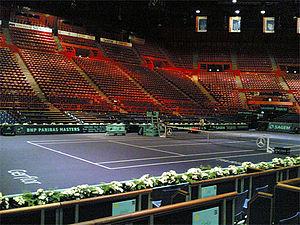
Le palais omnisports de Paris-Bercy souvent désigné Bercy, et actuellement parrainé sous le nom Accor Arena, est une salle polyvalente et modulable située boulevard de Bercy, dans le quartier de Bercy, dans le 12ᵉ arrondissement de Paris. Il a fait l'objet d'importants travaux de rénovation en 2014 et 2015. Il est depuis son inauguration en 1984 le théâtre de nombreuses manifestations sportives, certaines régulières, de concerts des plus grands artistes nationaux et internationaux, et prévoit d'accueillir les compétitions de basket-ball et de judo des Jeux olympiques d'été de 2024.
Marat Moubinovitch Safin, né le 27 janvier 1980 à Moscou, est un joueur de tennis et homme politique russe.